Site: brandenburg
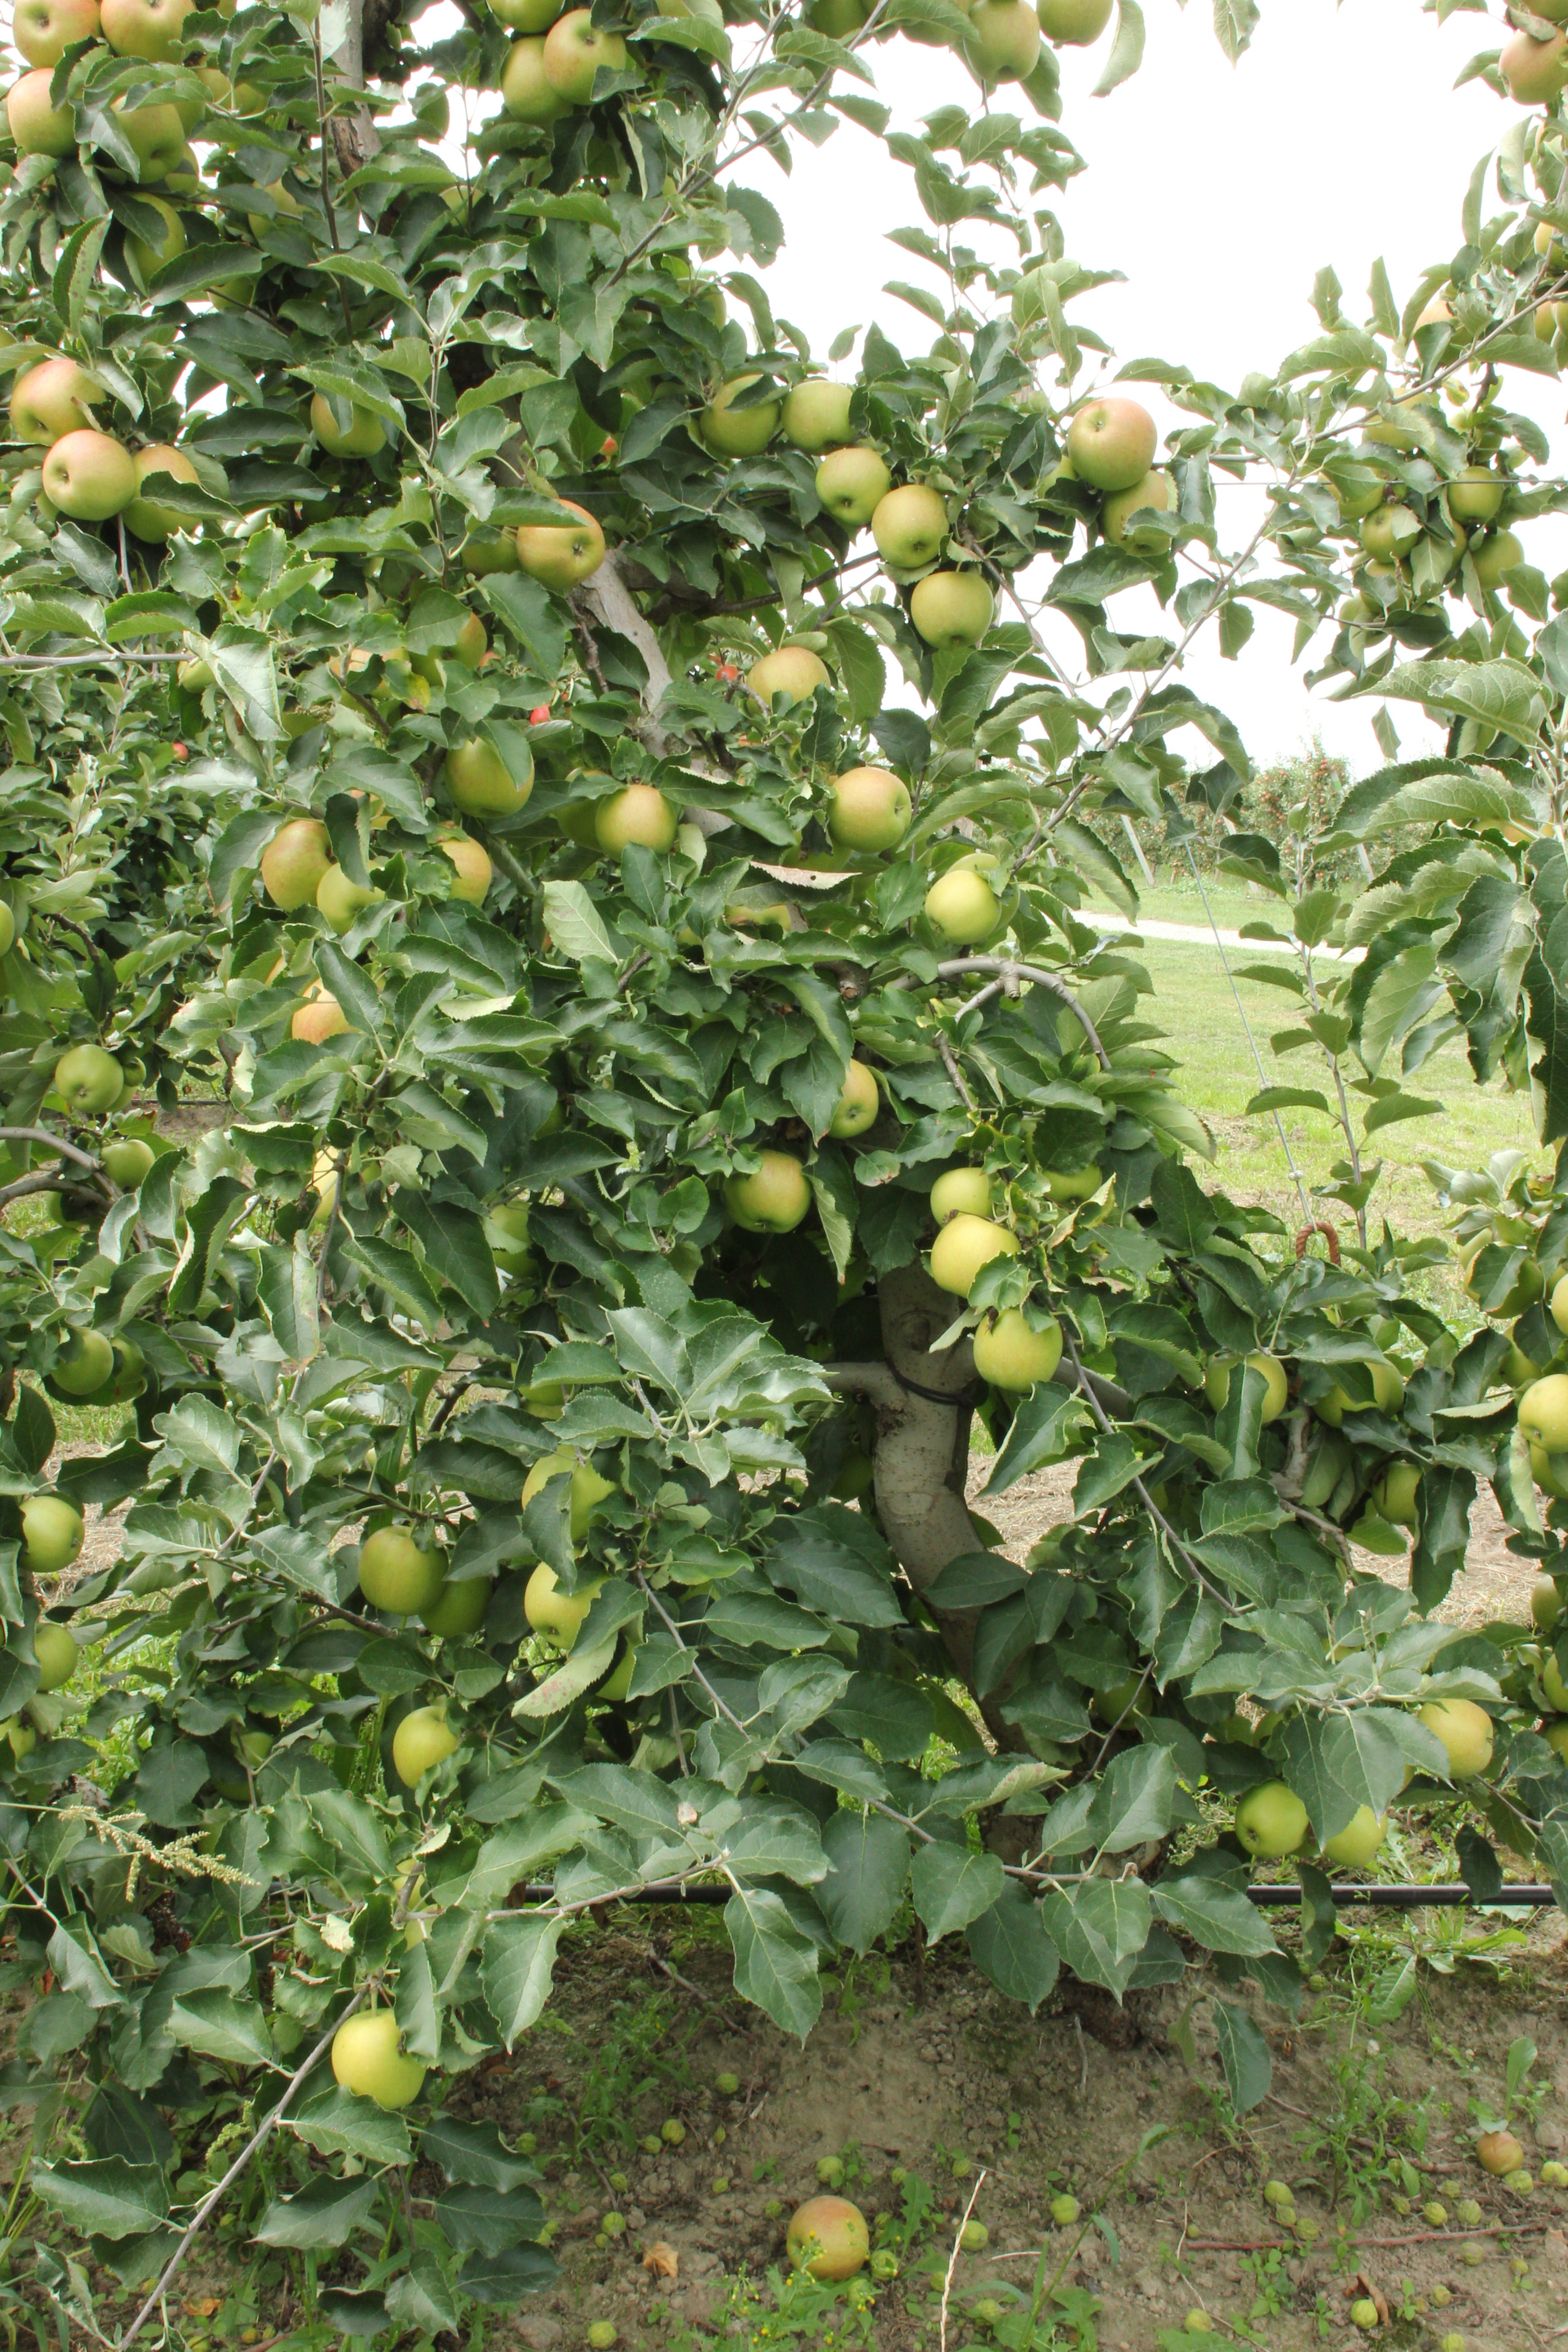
Growth stage (BBCH 87): Maturity of fruit and seed